1933 Copa del Presidente de la República final

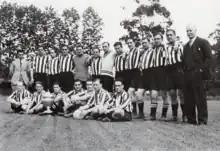
Athletic Bilbao posing with the trophy

The 1933 Copa del Presidente de la República Final was the 33rd final of the principal Spanish football cup competition, now known as the Copa del Rey. Athletic Bilbao beat Madrid FC 2–1 and won their 13th title, the fourth in a row.